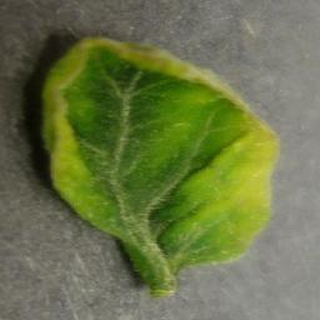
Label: tomato_yellow_leaf_curl_virus